Hung Liu

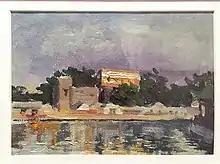
1972 oil painting by Hung Liu from the "My Secret Freedom" series.

Her paintings and prints typically featured layered brushstrokes combined with washes of linseed oil which gave images a drippy appearance. They were often inspired by anonymous Chinese historical and contemporary photographs, particularly those of women, children, refugees, and soldiers. Some have suggested that this visual strategy's surrealism and its absence of Socialist political drive can be seen as the opposite of (or a rejoinder to) the rigid academicism of the Chinese Socialist Realist style in which Liu was trained. It has also been characterized as a metaphor for the loss of historical memory: the dripping in Liu's paintings is described by art critic Bill Berkson as "analogous to memory" and how "[memory] is blurred." Given the pathos that often infuses her works, her painting style has been described by Liu's partner, critic and curator Jeff Kelley, as a kind of "weeping realism."